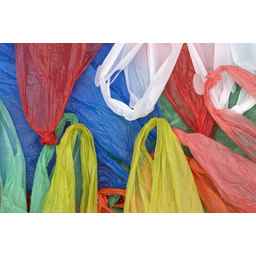
Label: plastic